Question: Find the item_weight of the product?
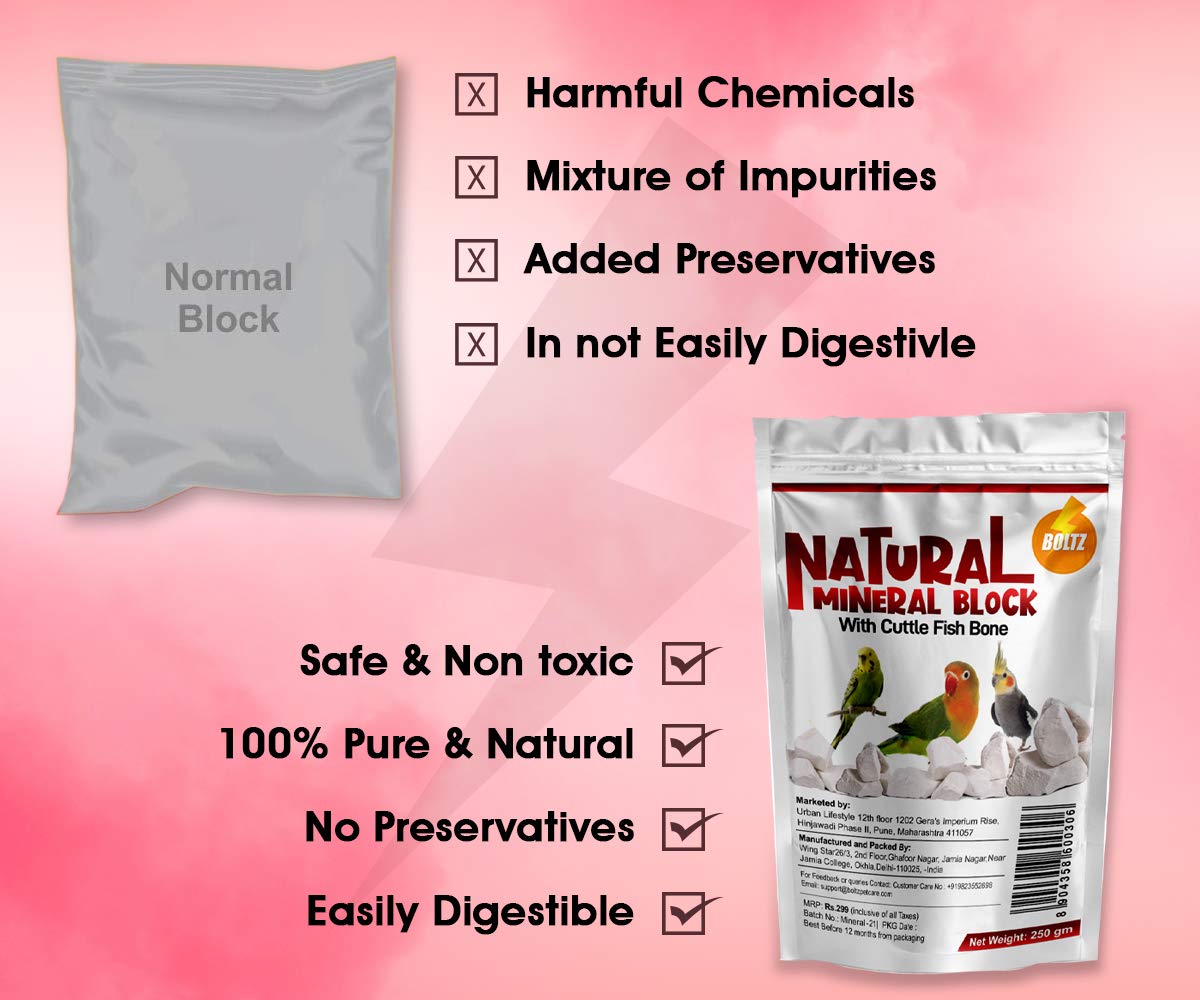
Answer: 250 gram